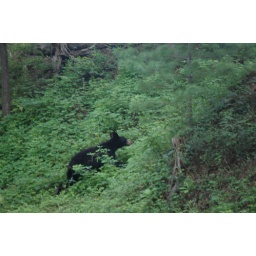
Wandering bear cub in Cades Cove